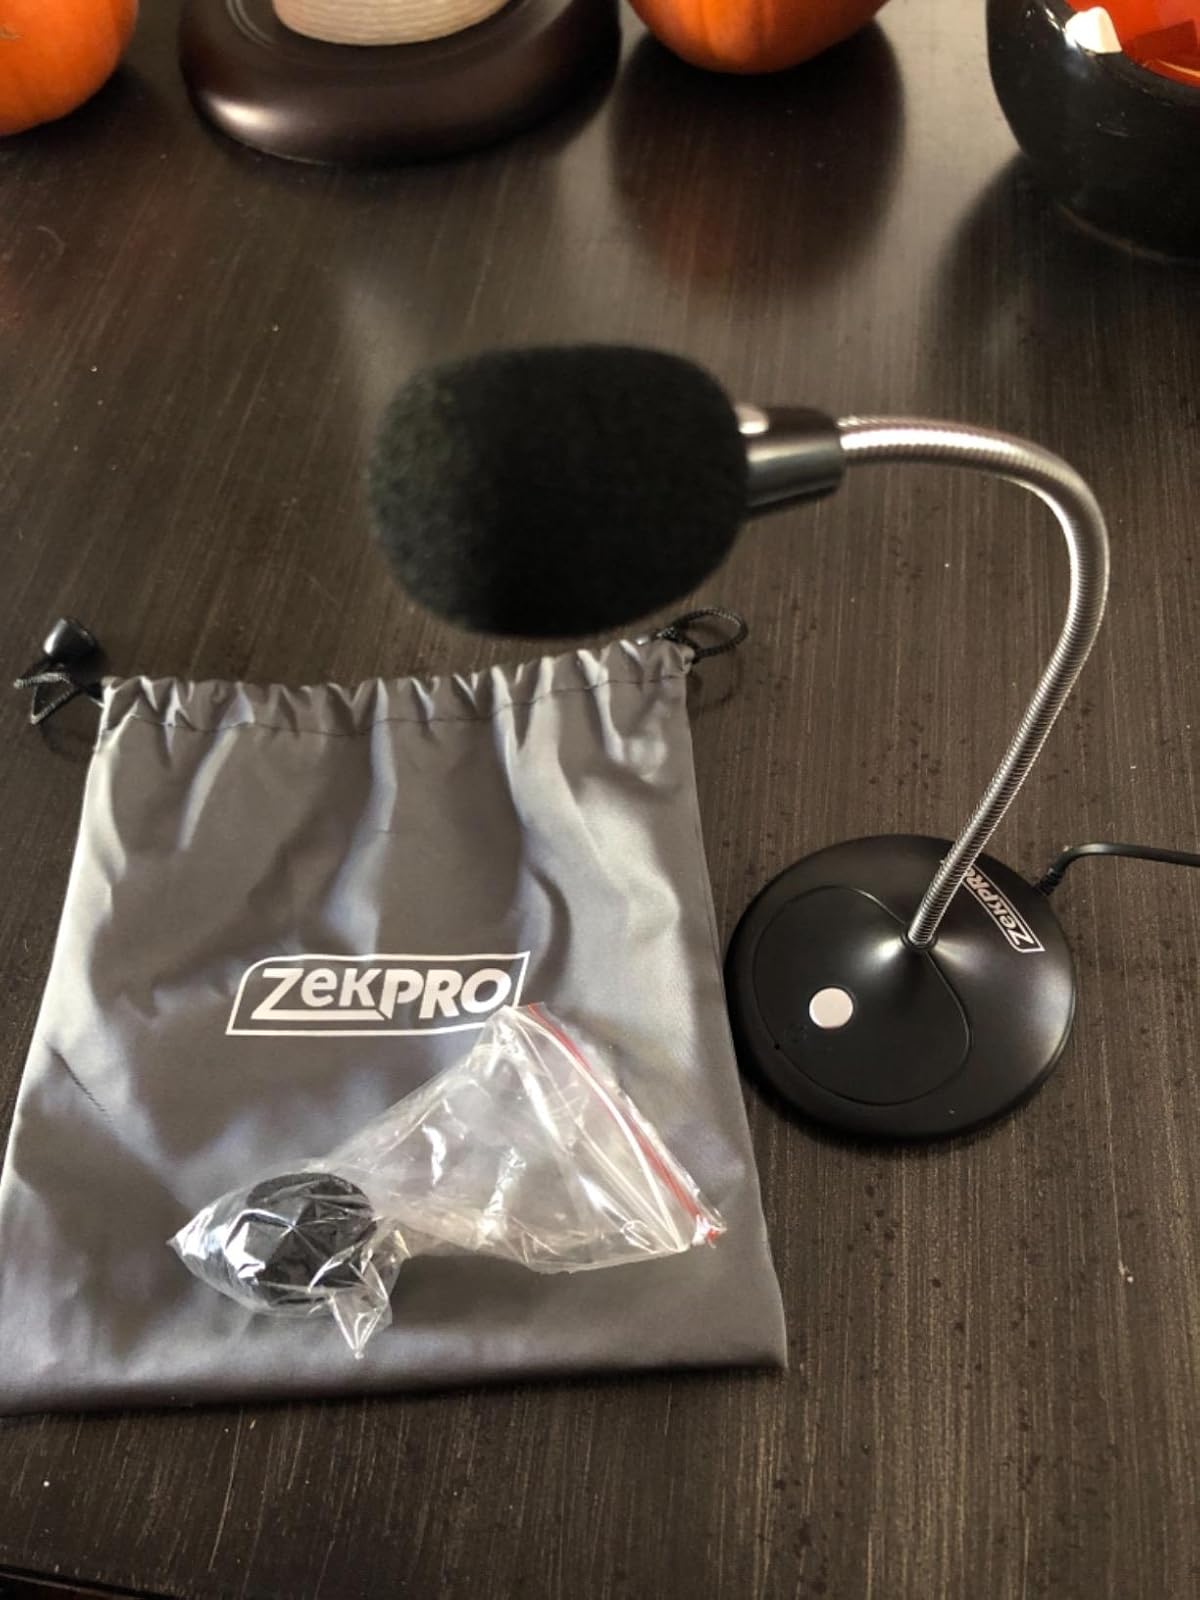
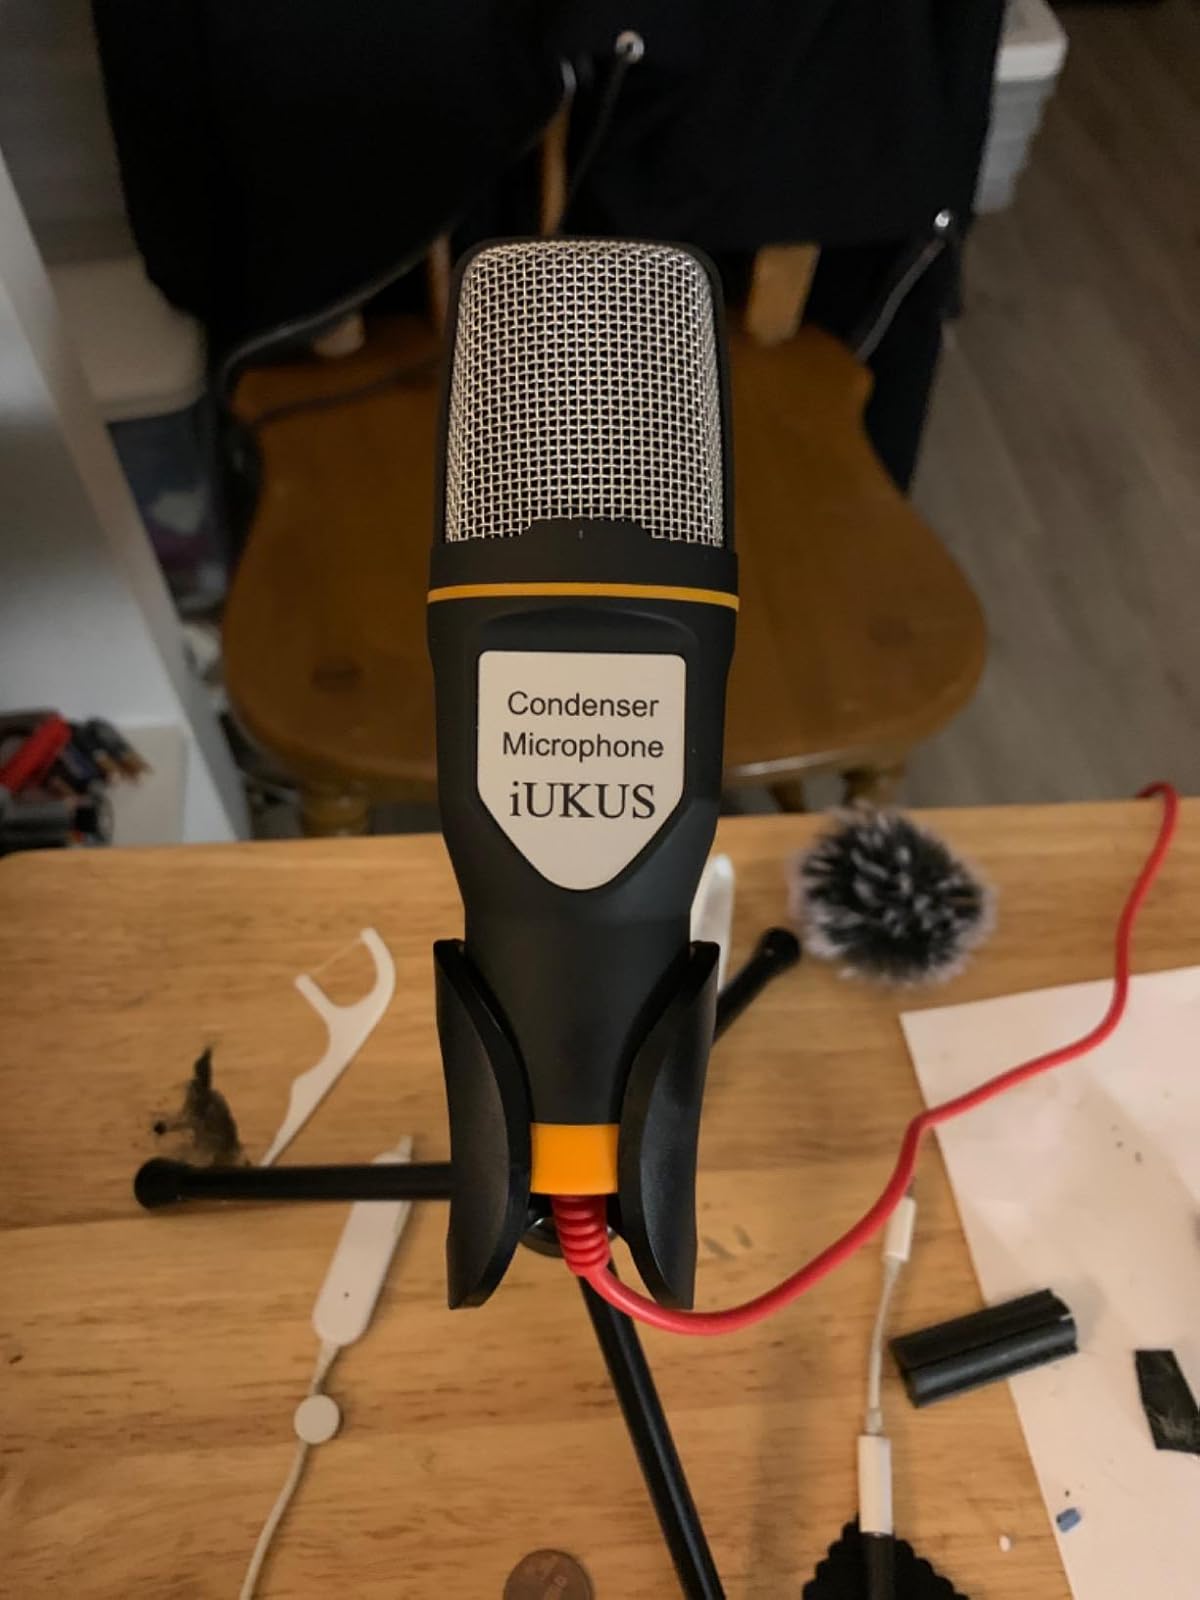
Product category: microphone
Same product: no